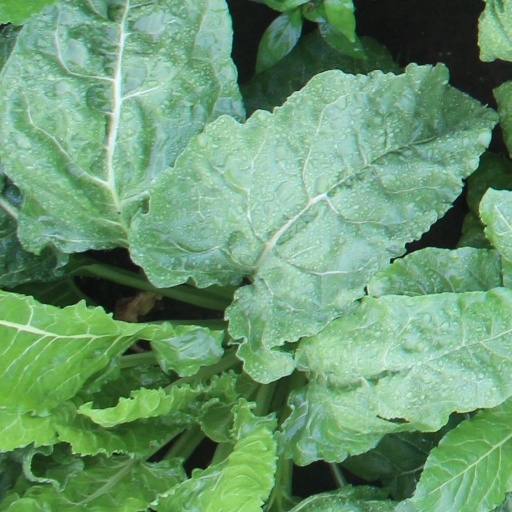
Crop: sugar beet